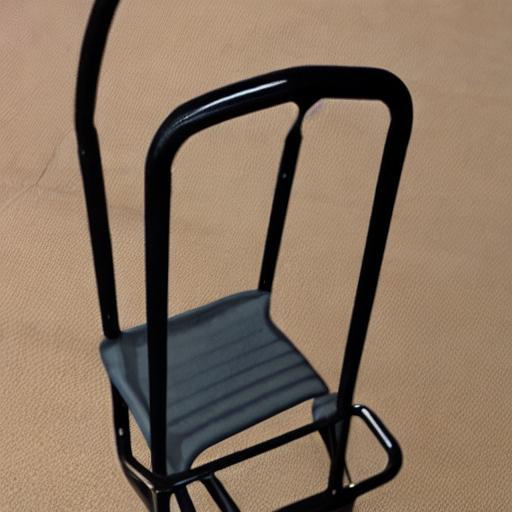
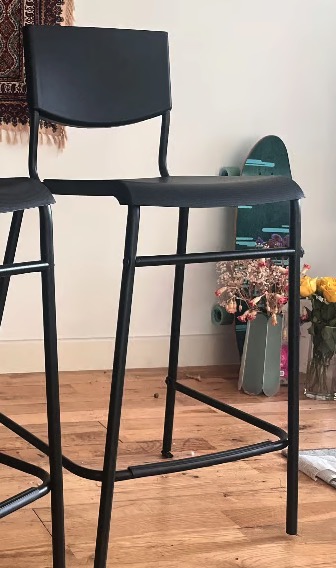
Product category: stool
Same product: no